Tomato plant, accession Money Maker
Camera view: vertical (180 deg); turntable rotation: 180 degrees
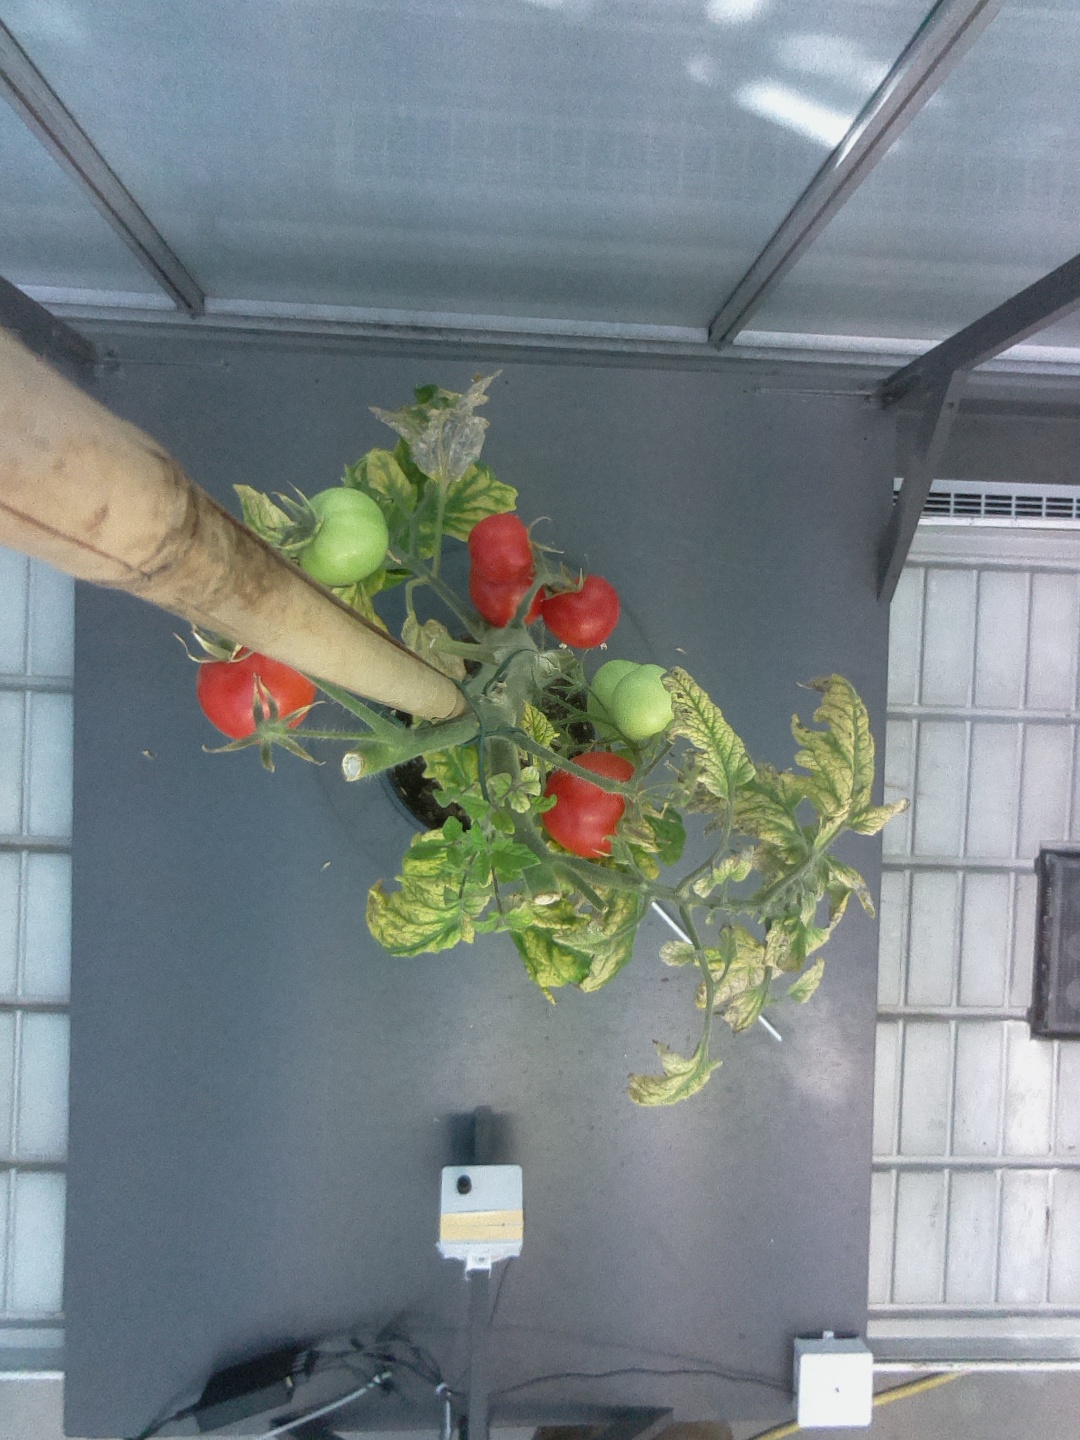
BBCH growth stage 85: 50%-60% of fruits show typical fully ripe color